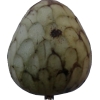
Label: cherimoya